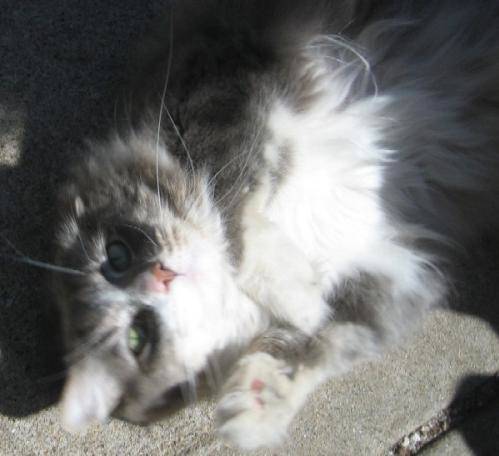
Label: cat